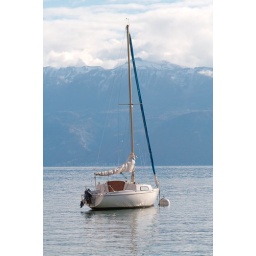
Strange to see a boat with the mountains covered by snow in the background